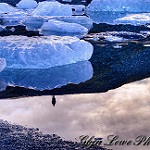
Label: glacier